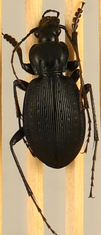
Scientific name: Carabus goryi
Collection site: Great Smoky Mountains National Park NEON (GRSM), plot GRSM_012